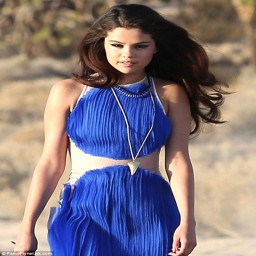
flying for love : person reportedly flew halfway across the world just to see the pop star during his leg of his tour